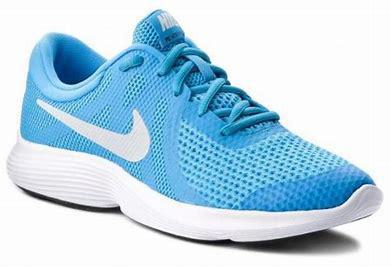
Brand: Nike
Model: Revolution 4